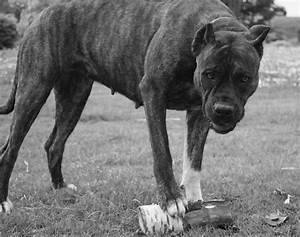
Label: dog